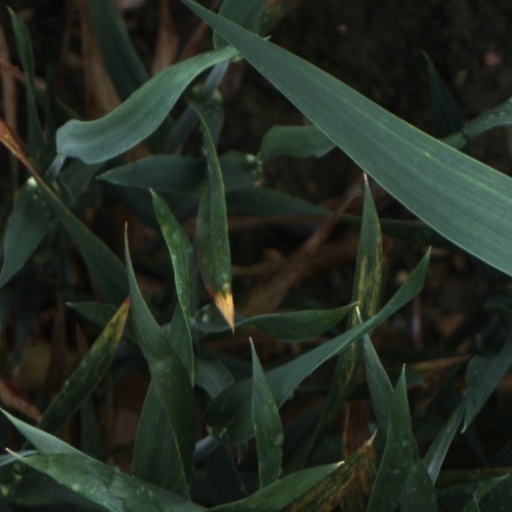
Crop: wheat